1922 Chertsey by-election

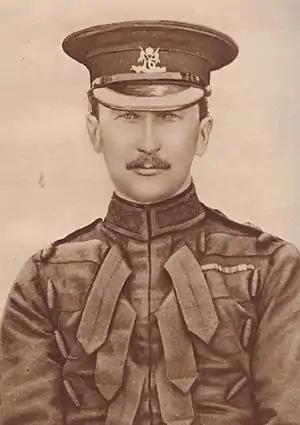
Sir Hubert Gough

Sir Hubert Gough did not stand for election again. The Liberal Party never managed to mount as strong a challenge again as Chertsey remained a safe Conservative seat throughout its history.